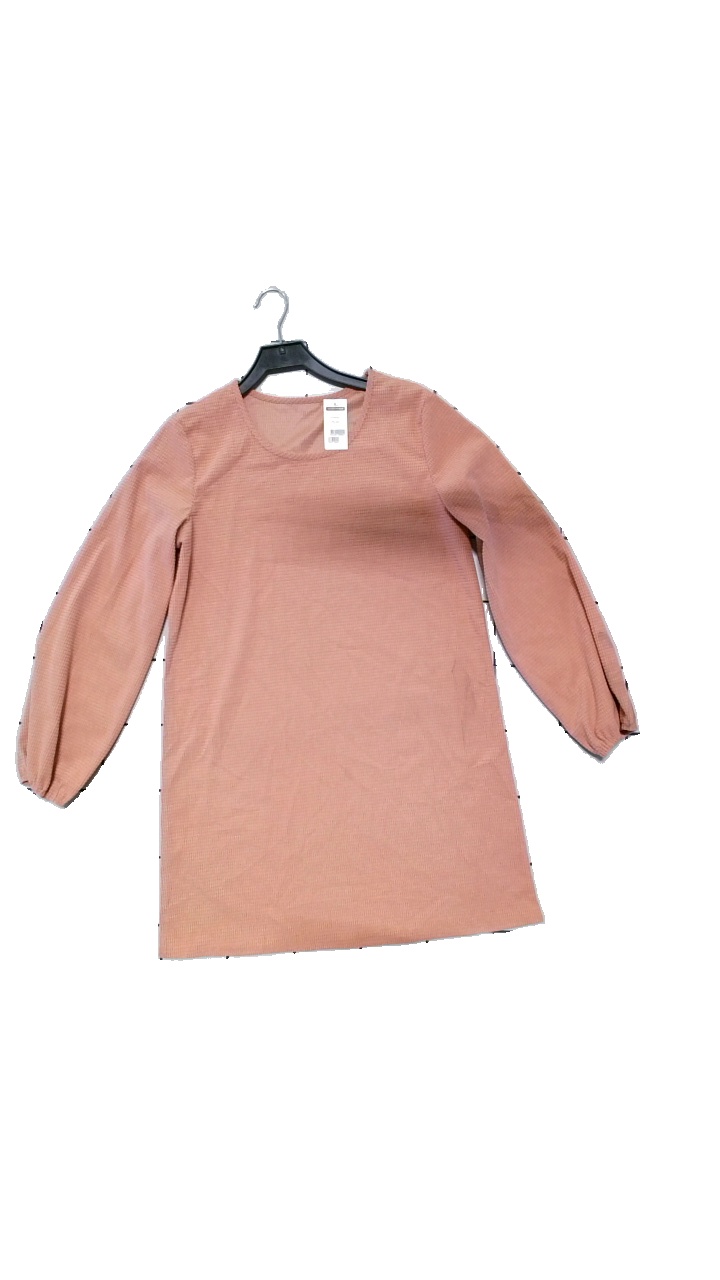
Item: Dress (Ladies)
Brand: Shein
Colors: Pink
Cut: Long, Regular
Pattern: Geometric print
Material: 95% polyester, 5% elastane
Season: All
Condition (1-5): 3
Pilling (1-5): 4
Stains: Major
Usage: Reuse
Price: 50-100